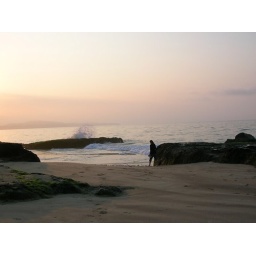
Neat-o rock islands on the beach near UCSB.